Fritz Beckhardt

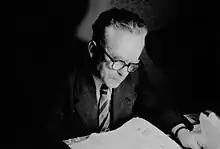
Beckhardt in his later years. This photo dates from the 1950s.

Beckhardt was one of two German Jews awarded the House Order of Hohenzollern; the other was Wilhelm Frankl (although Frankl converted to Christianity). The names of Frankl and Beckhardt were removed from the list of recipients during the Nazi era. He was twice personally congratulated by the German Emperor Wilhelm II for his successes as a fighter pilot.